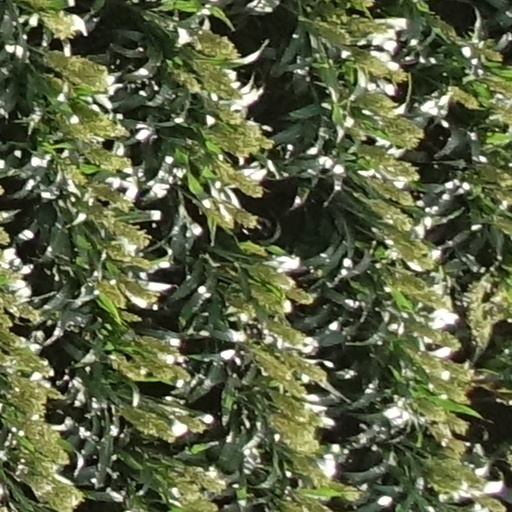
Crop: sorghum